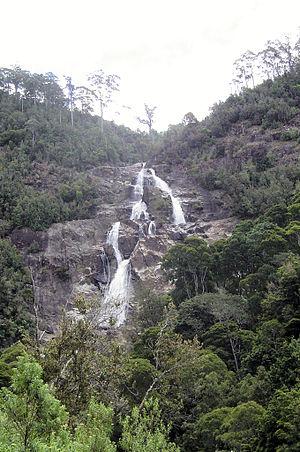
Le climat de l'Australie est très varié, même si la majeure partie de ce pays est désertique ou semi-aride. Seuls les coins sud-est et sud-ouest du pays bénéficient d'un climat tempéré et d'un sol moyennement fertile. Le nord du pays, qui connaît un climat tropical, est couvert soit de forêts tropicales humides, soit de prairies, soit de déserts.
La Tasmanie est un État australien situé à 199 km de la côte sud-est de l'île principale de l'Australie, dont il est séparé par le détroit de Bass. L'État de Tasmanie comprend l'île de Tasmanie et 334 autres petites îles. L'île s'étend sur 364 km du nord au sud et 306 km d'ouest en est. Sa superficie est de 68 401 km². L'État comptait 531 500 habitants en 2018 dont la moitié résidait dans la région du Grand Hobart, c'est-à-dire les villes de Hobart, Glenorchy et Clarence. Les autres foyers de population sont Launceston, Devonport et Burnie. L'Île Macquarie est aussi sous administration de l'État, elle ressort du Conseil de la vallée Huon.